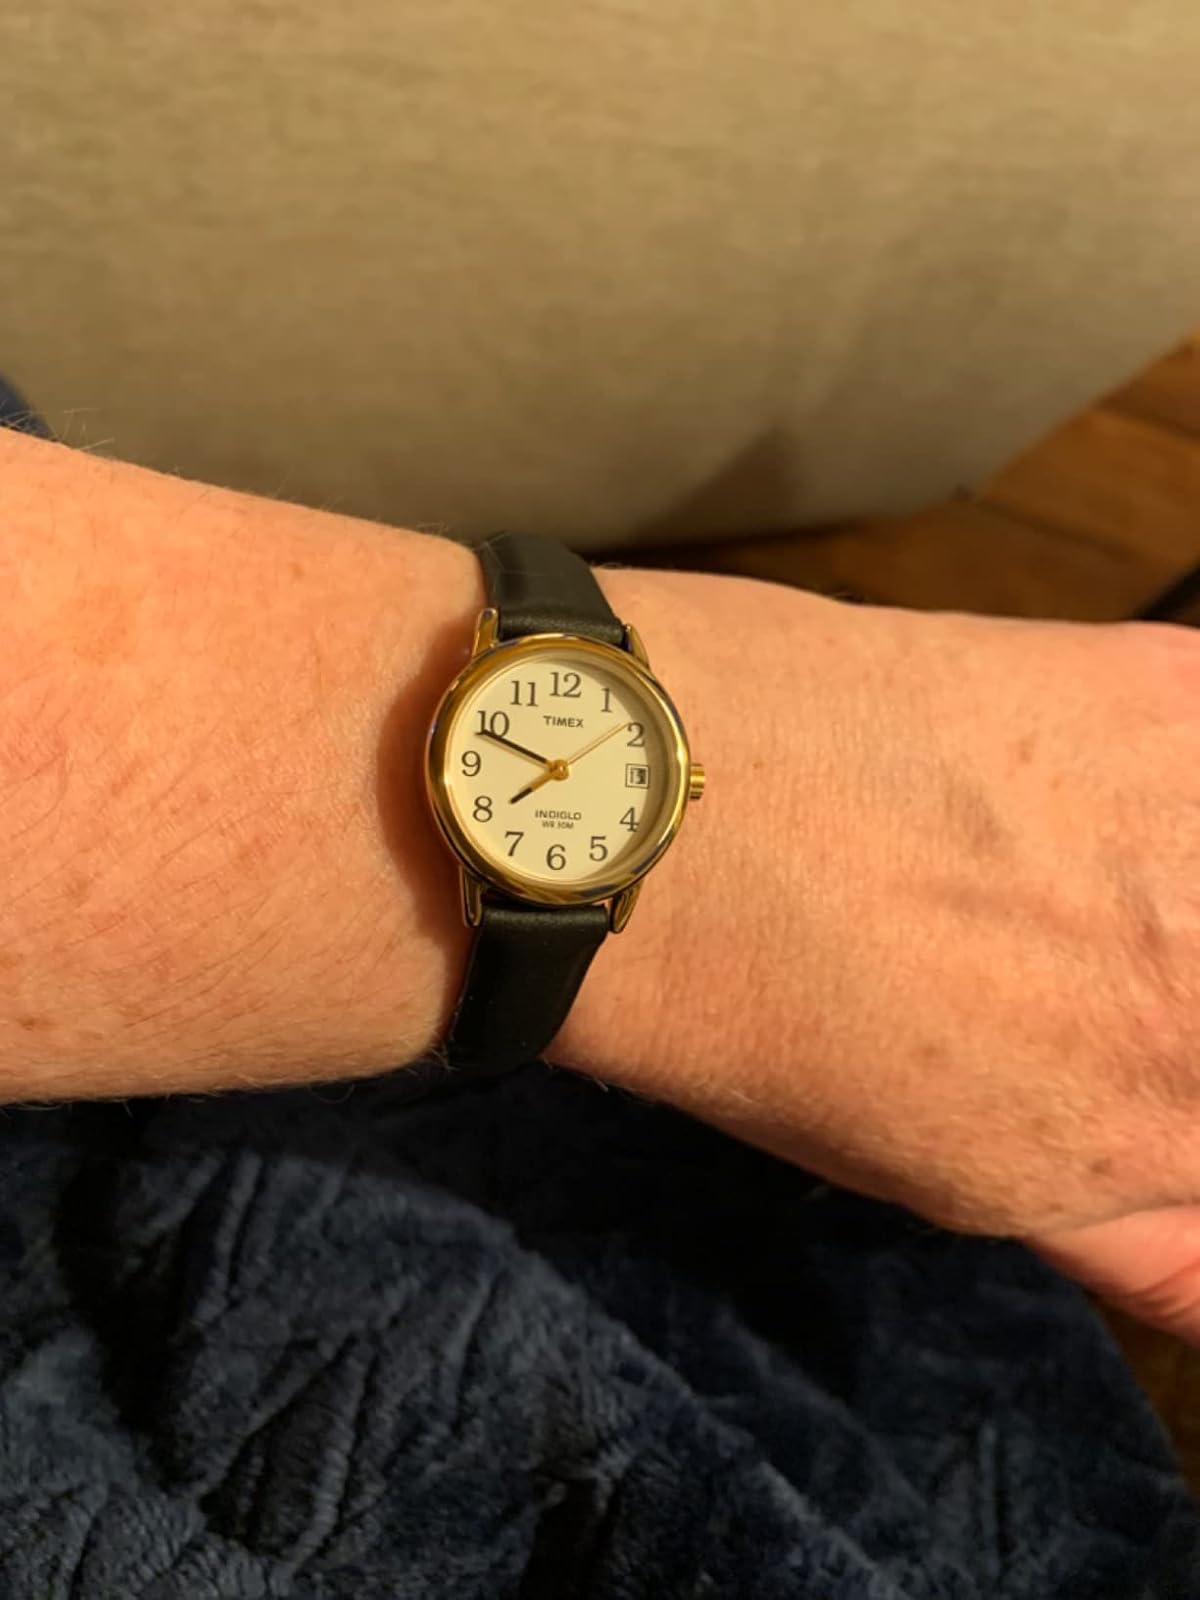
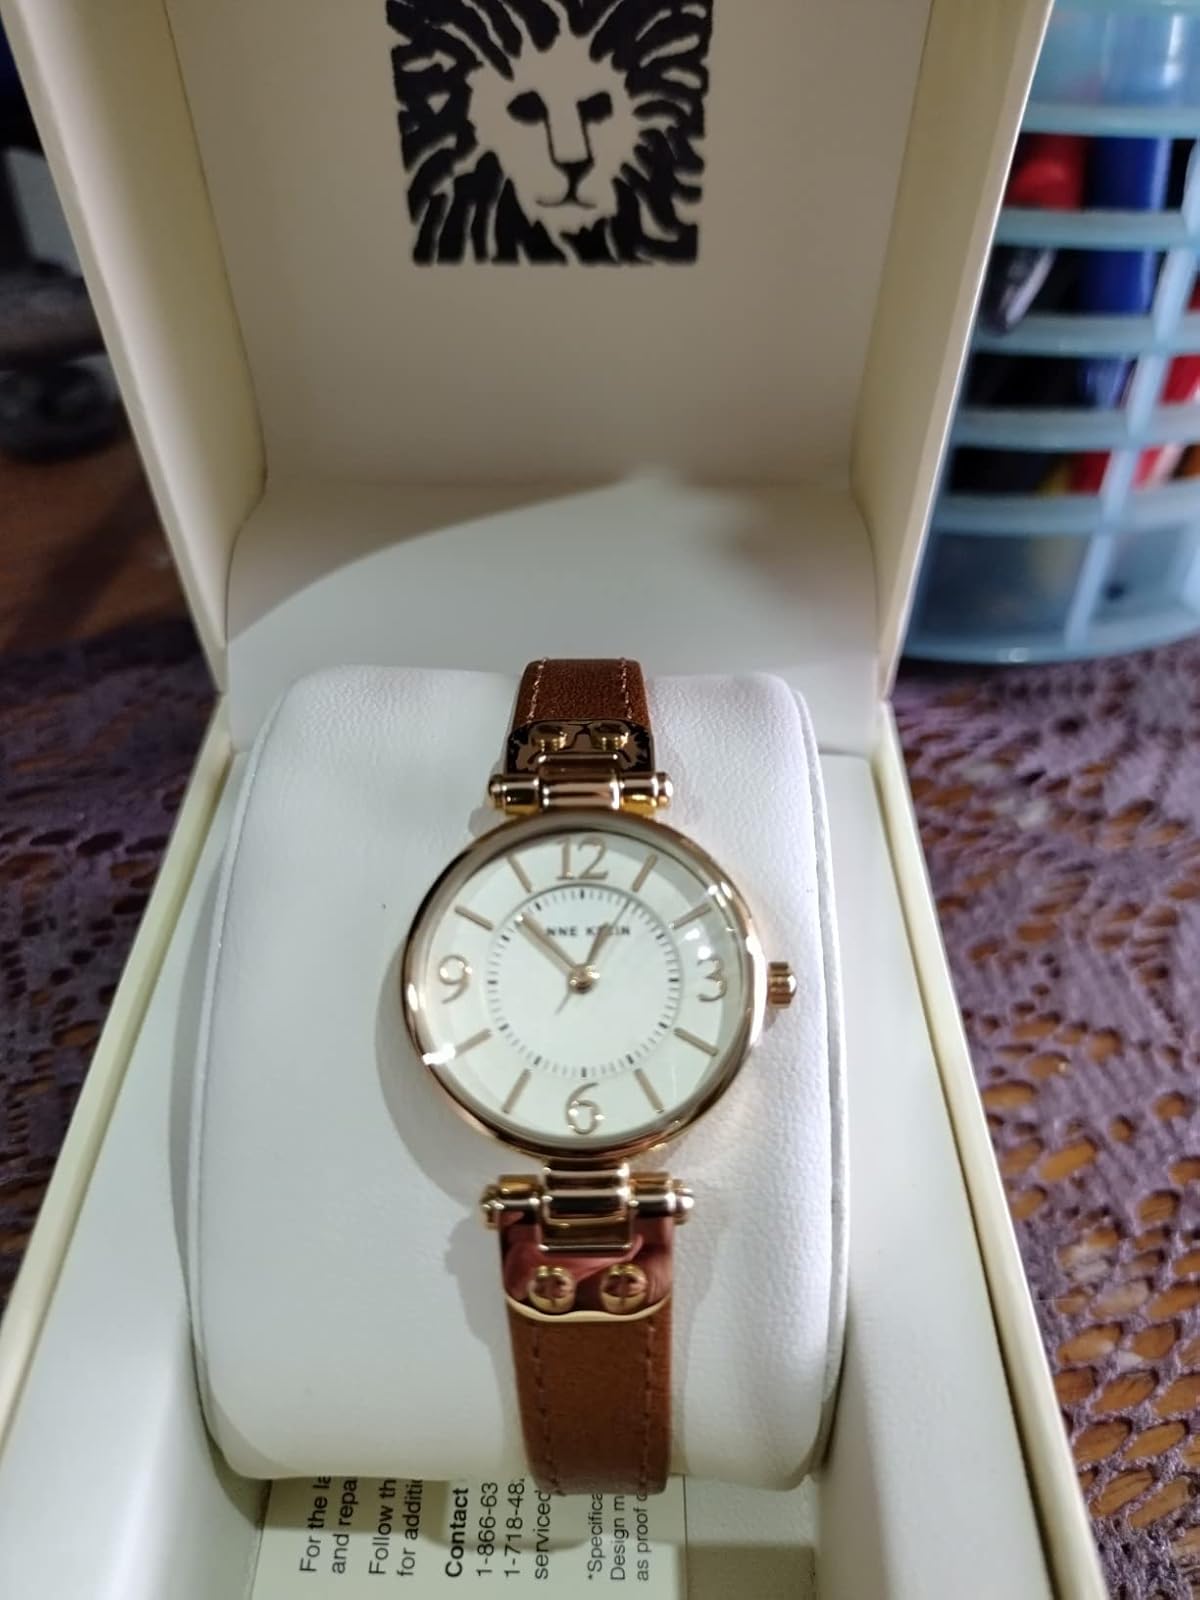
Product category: accessories_watch
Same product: no